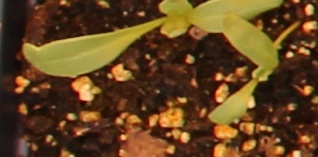
Label: Sugar beet